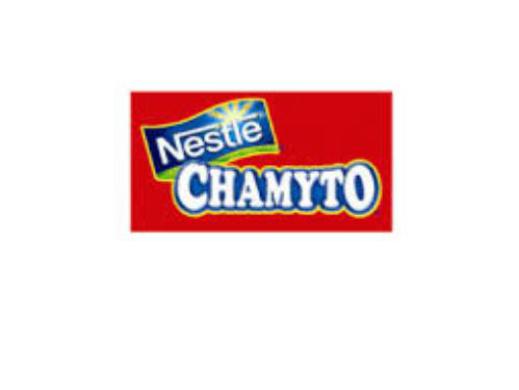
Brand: chamyto
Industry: Food